Carlos Alcaraz

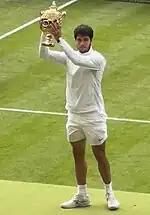
Alcaraz holding the Gentlemen's Singles Challenge Cup after winning the 2023 Wimbledon Championships

At the Queen's Club Championships, Alcaraz recorded his first title on grass in only his third career grass court tournament, beating Alex de Minaur in the final. This victory also restored him as world No. 1. Despite relatively muted expectations for Alcaraz at Wimbledon, he only dropped two sets en route to the final. There he faced off against seven-time champion and four-time defending champion Novak Djokovic. Alcaraz won the match, which lasted four hours and forty-two minutes, and was instantly acclaimed as a modern epic. This was his first Wimbledon title, and his second major title overall. Alcaraz became the only man outside the Big Four to claim the Wimbledon singles title since 2002, before he himself had been born. With this win, Alcaraz became the second player, after Andy Murray, to defeat Djokovic in a Wimbledon final. Additionally, Alcaraz became the first non-"Big 4" player to win Wimbledon since Lleyton Hewitt's victory in 2002.